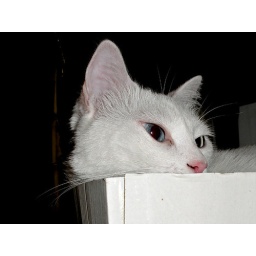
cat in a box